Honda CBR125R

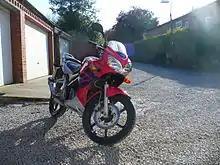
2006 Honda CBR125R

The models produced during these years resemble the CBR600F4i and used a carburettor in the fuel system. The Repsol color scheme was introduced in 2005 and remained for the following year only as the CBR125RS5/6.